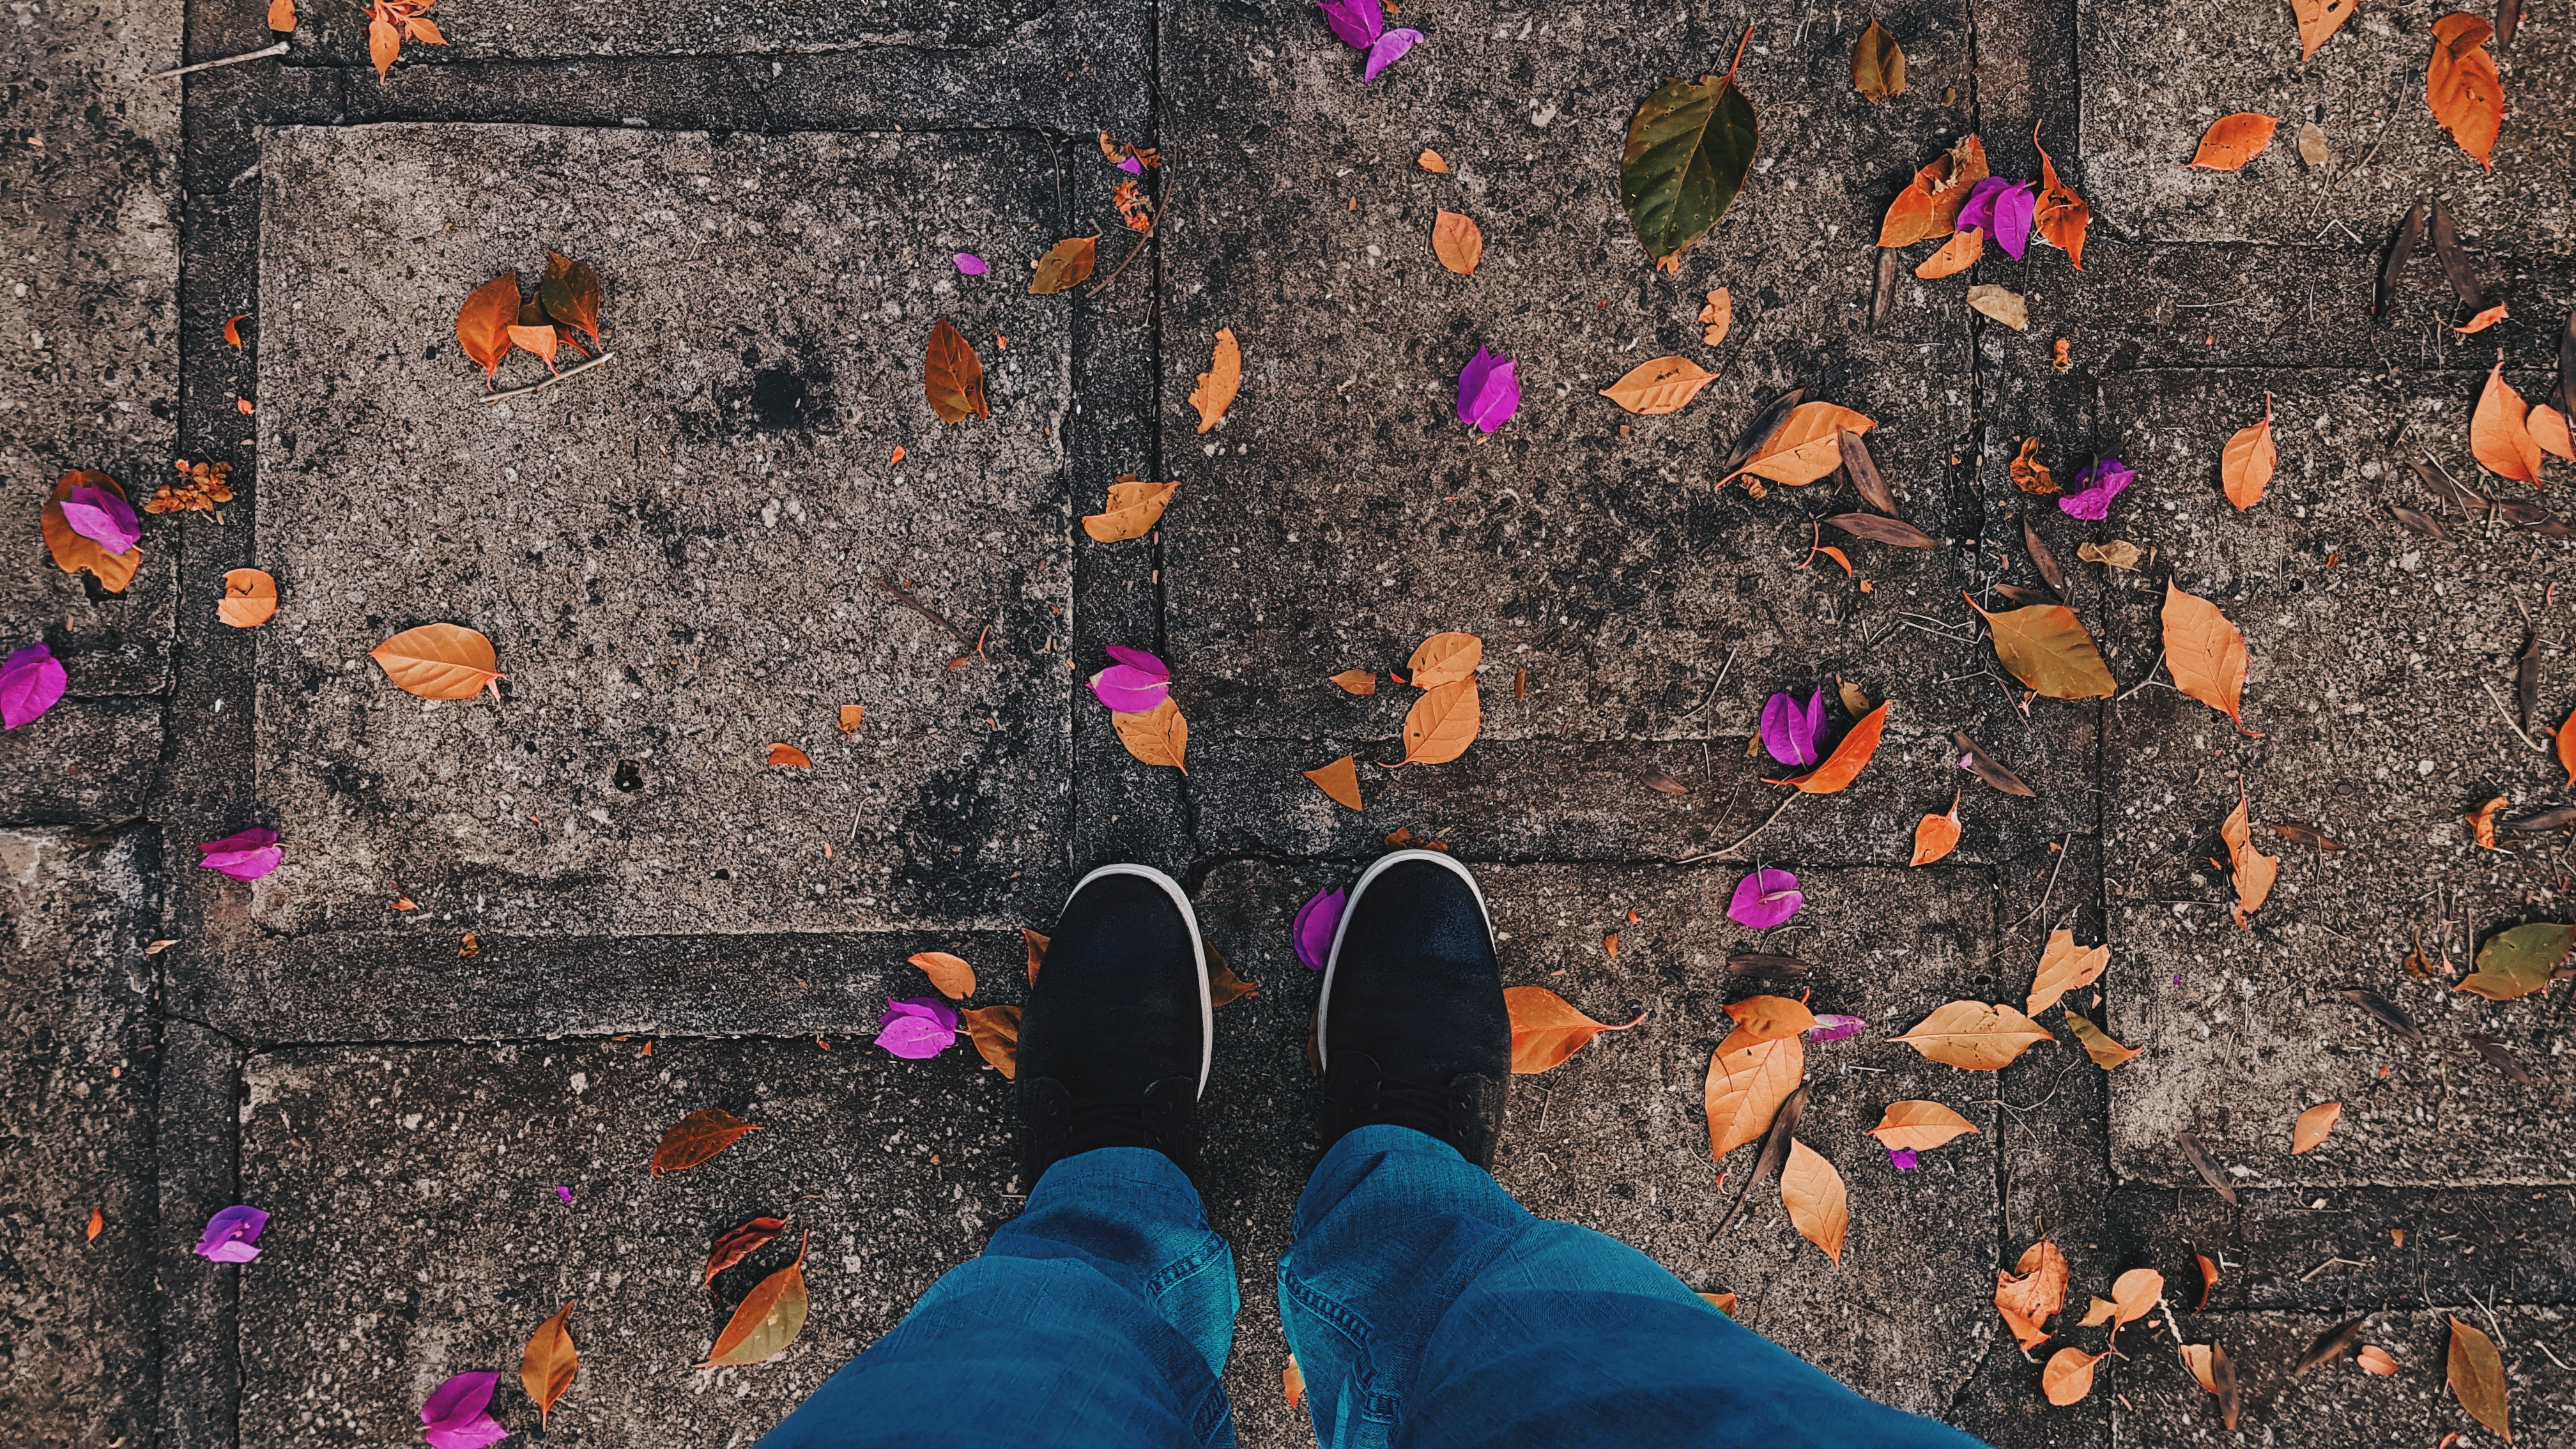
leaf, footwear, foot, purple, pink, leg, road surface, soil, shoe, autumn, floor, asphalt, human body, human leg, flooring, plant, shadow, sidewalk, barefoot, flower, toe